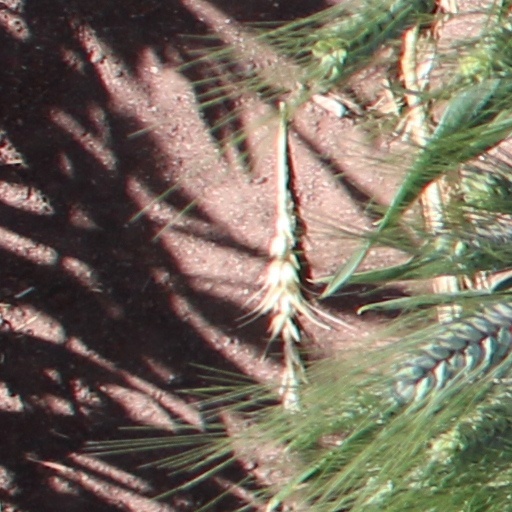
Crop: wheat